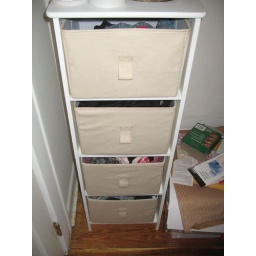
Bathroom or bedroom storage - Good for products in the bathroom or socks in the bedroom! White with natural-colored canvas drawers.